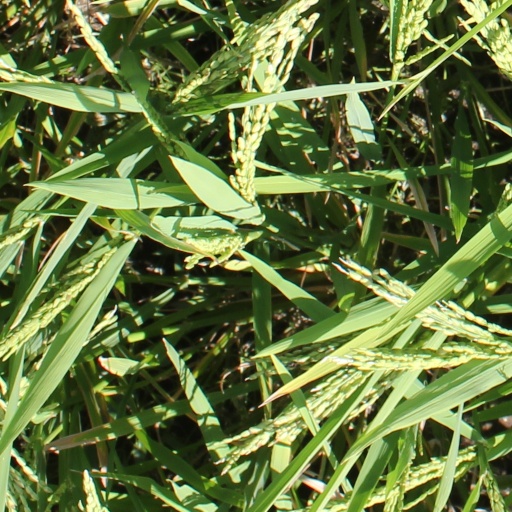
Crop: rice